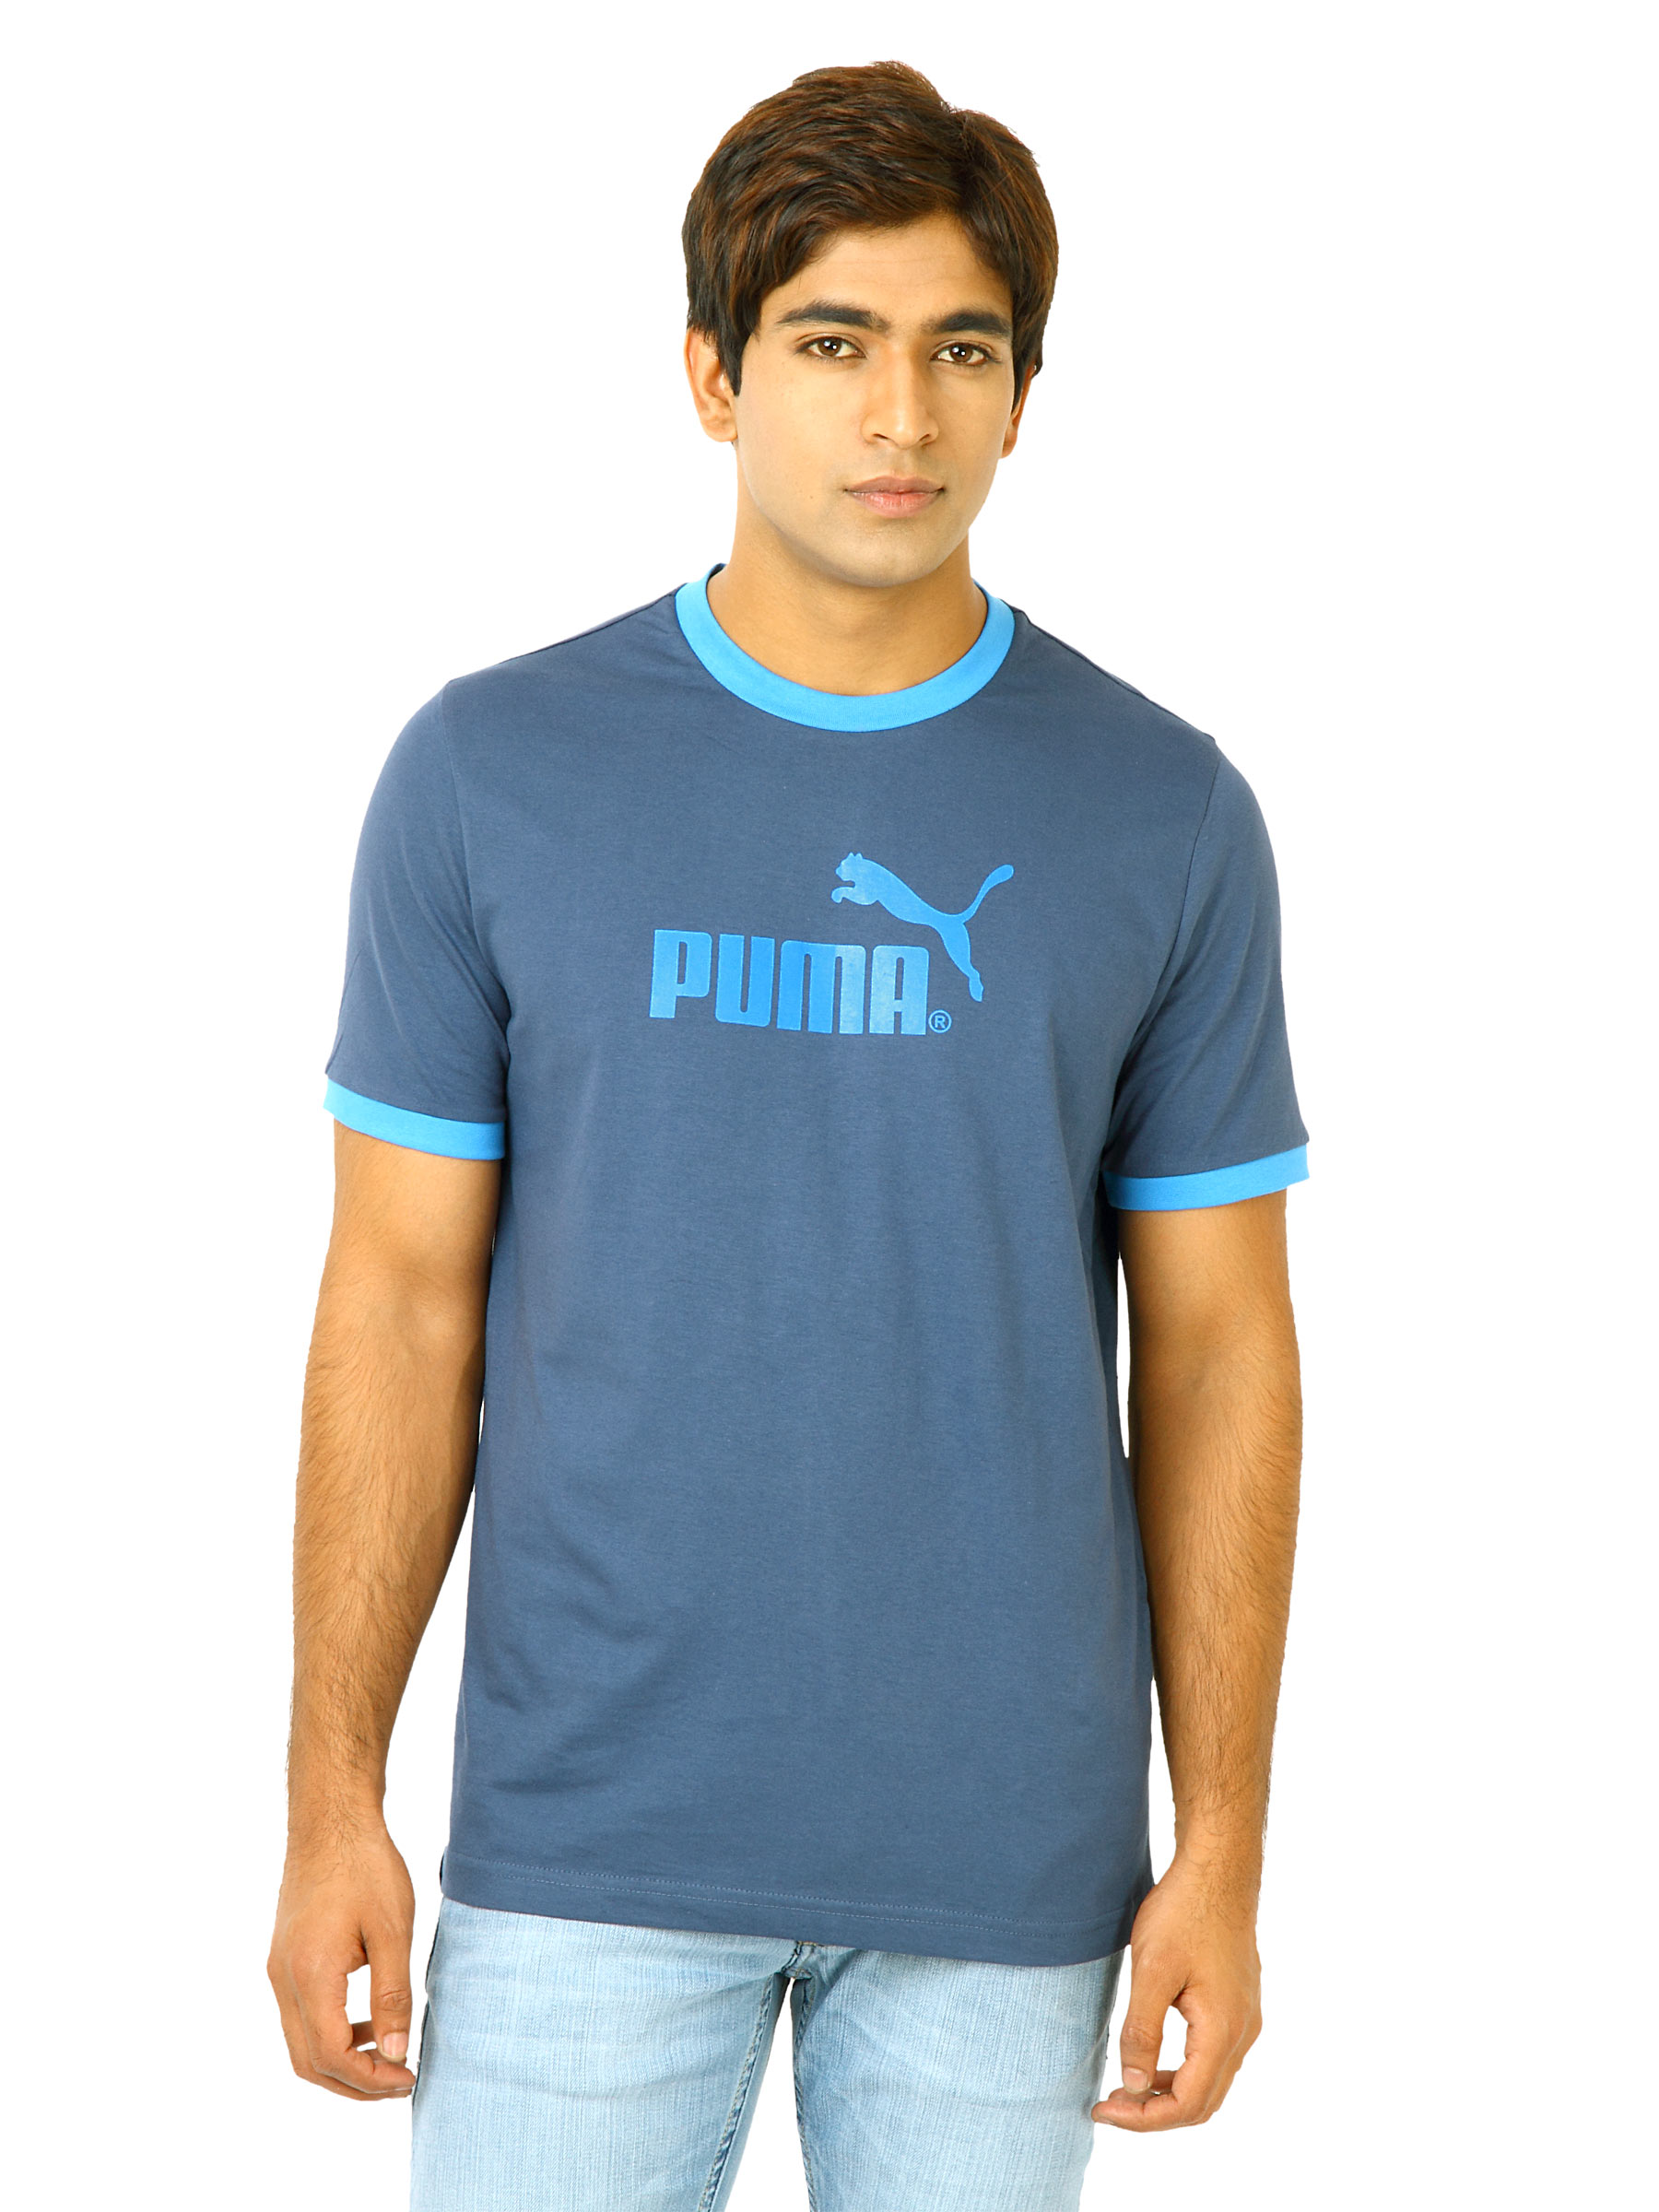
Puma Men Large Logo Ringer Blue Tshirts
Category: Apparel / Topwear / Tshirts
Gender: Men
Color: Blue
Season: Fall 2011
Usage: Casual